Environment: real
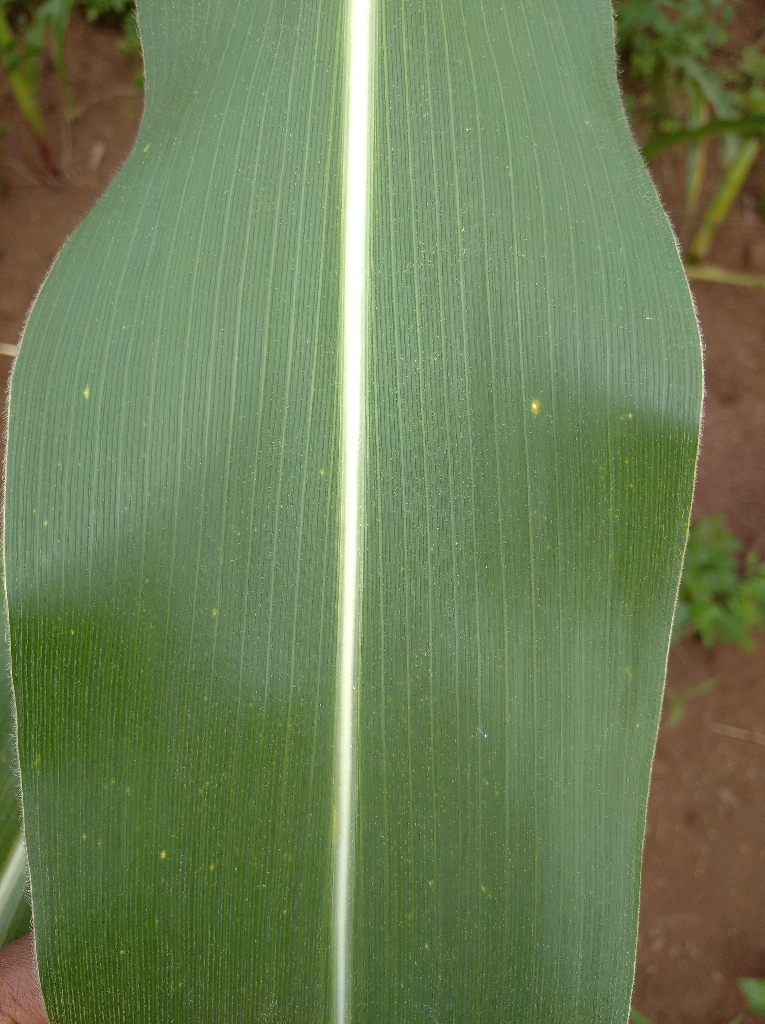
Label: healthy